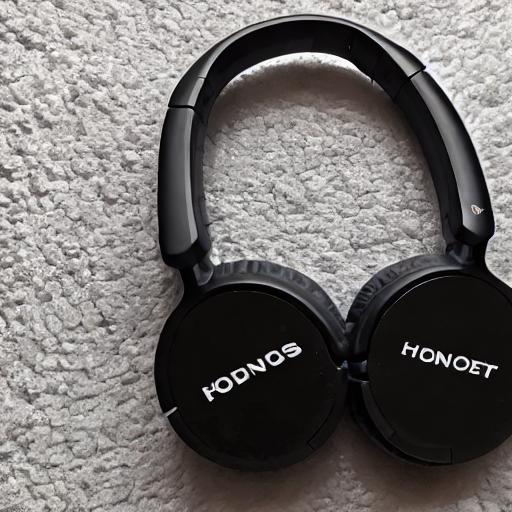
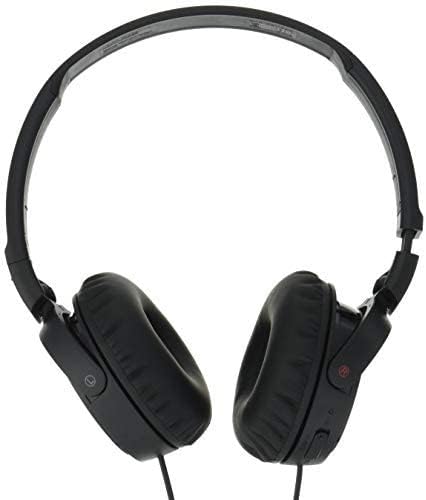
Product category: headphones
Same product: no